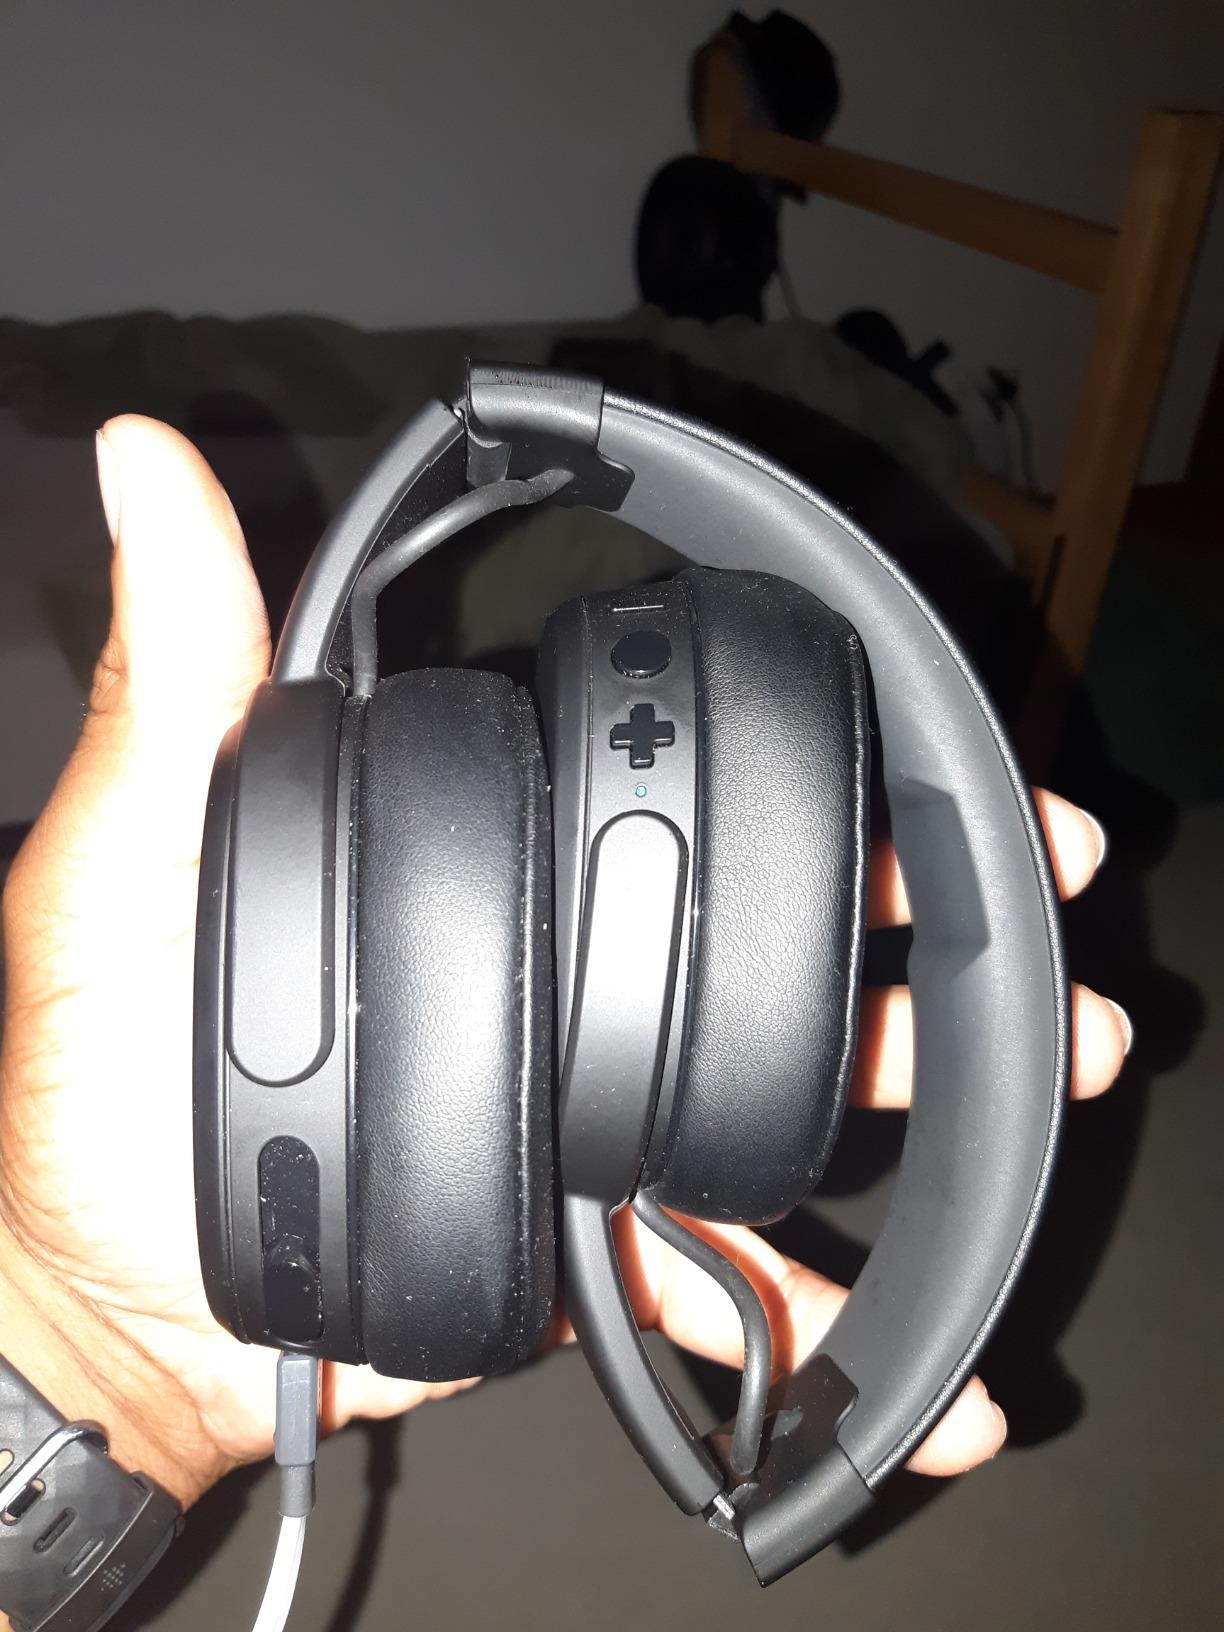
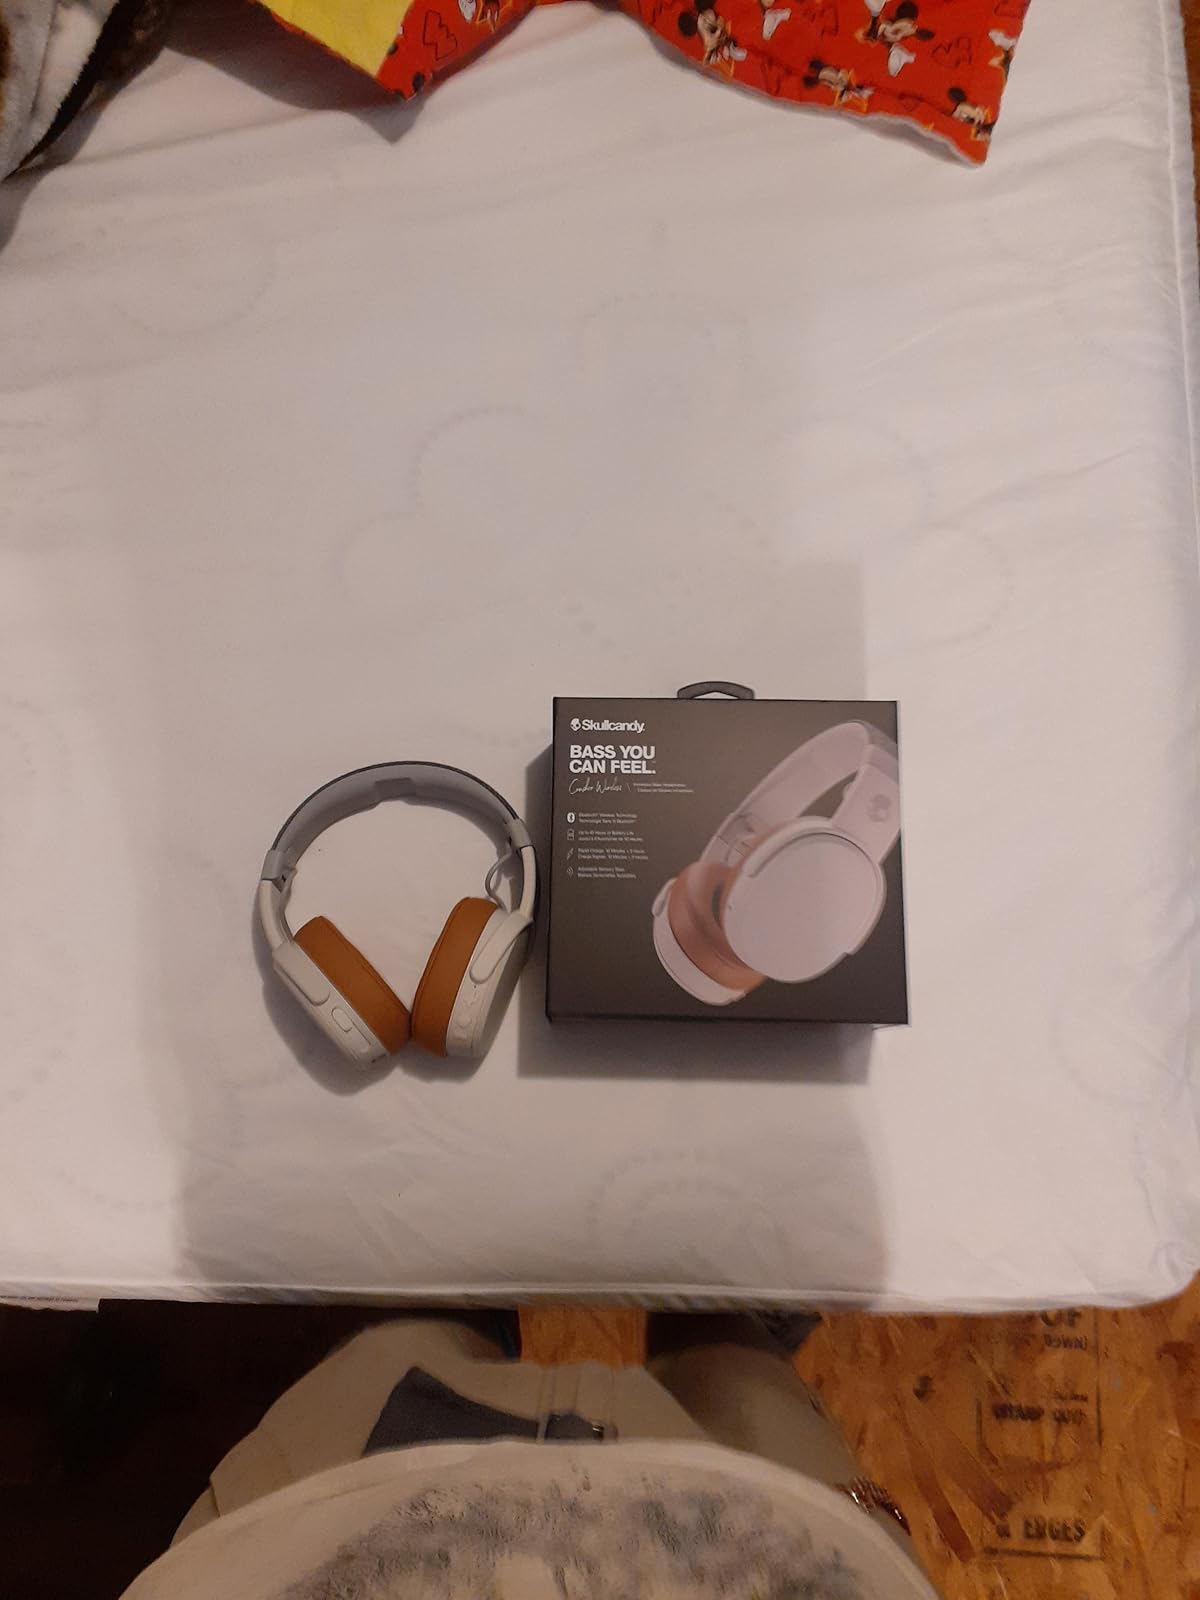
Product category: headphones
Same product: no